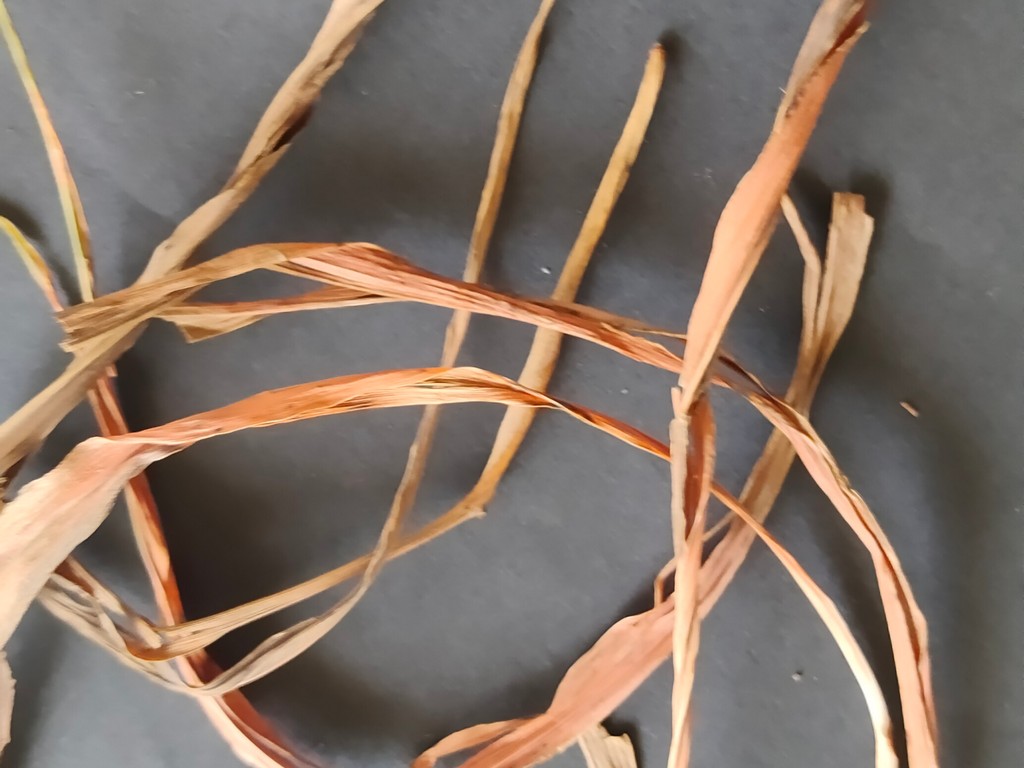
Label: Dried